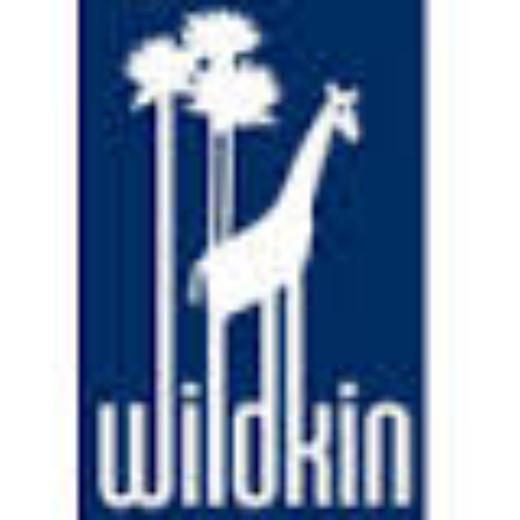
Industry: Necessities